Feluda

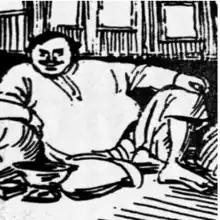
Maganlal Meghraj, as drawn by Satyajit Ray

Meghraj is a villainous character who appears in three Feluda stories, including "Joi Baba Felunath", "Joto Kando Kathmandute", and "Golapi Mukta Rahasya". He has been compared to Professor Moriarty of the Sherlock Holmes series. Utpal Dutta immortalised this character in one Feluda movie "Joi Baba Felunath" and a Hindi Feluda Telefilm Kissa Kathmandu Mein, which Satyajit Ray and Sandip Ray directed respectively. After him Mohan Agashe played this character twice in telefilms.